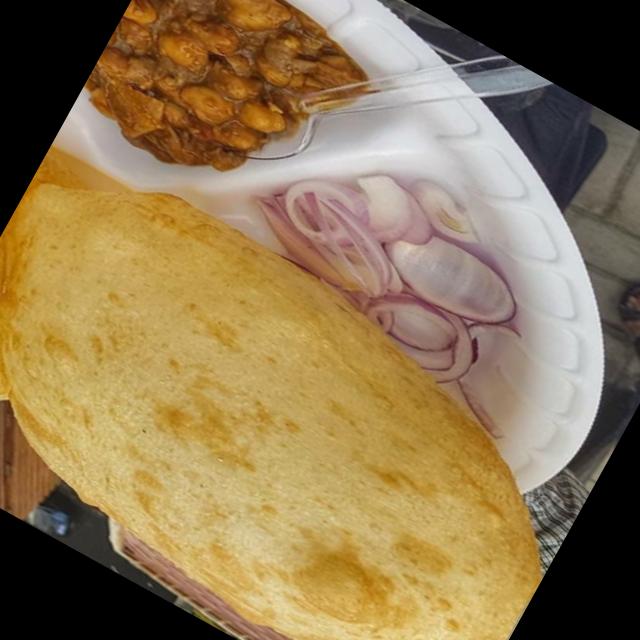
Dish: chole_bhature